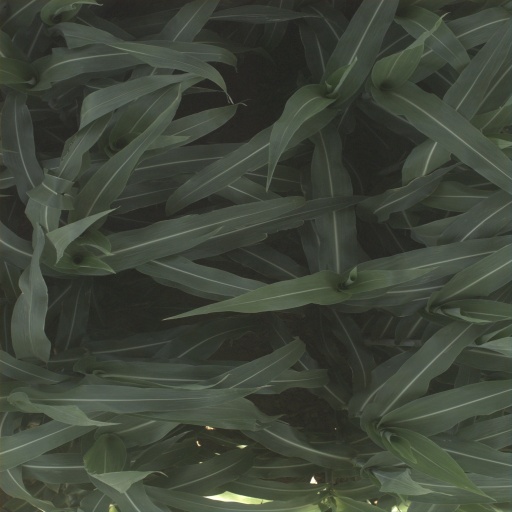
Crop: sorghum